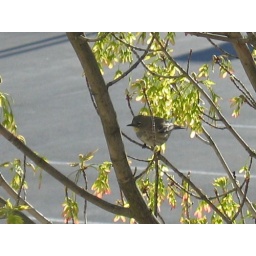
One of the little tweety birds that was perched in the tree outside one of the windows at work.